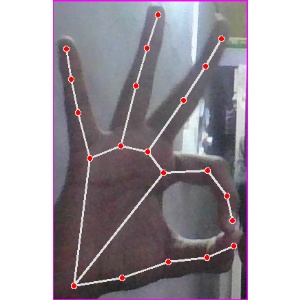
अक्षर: ण